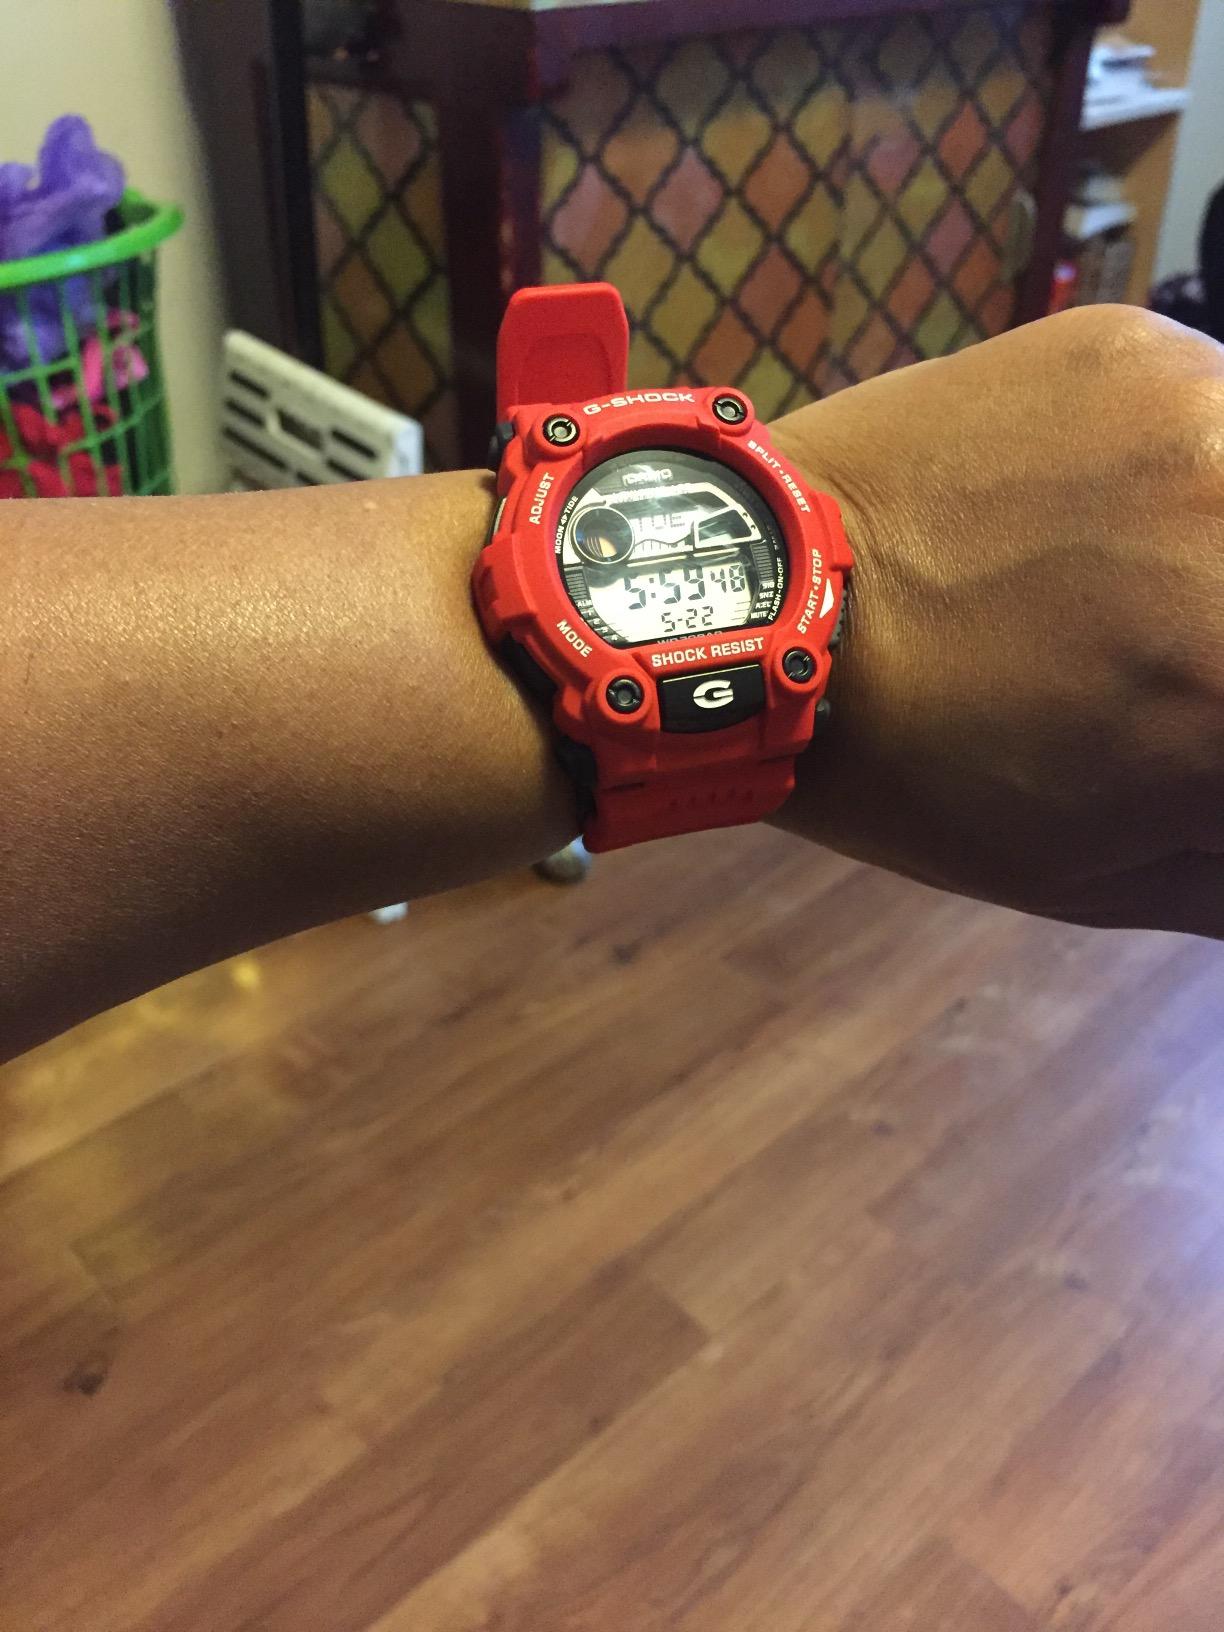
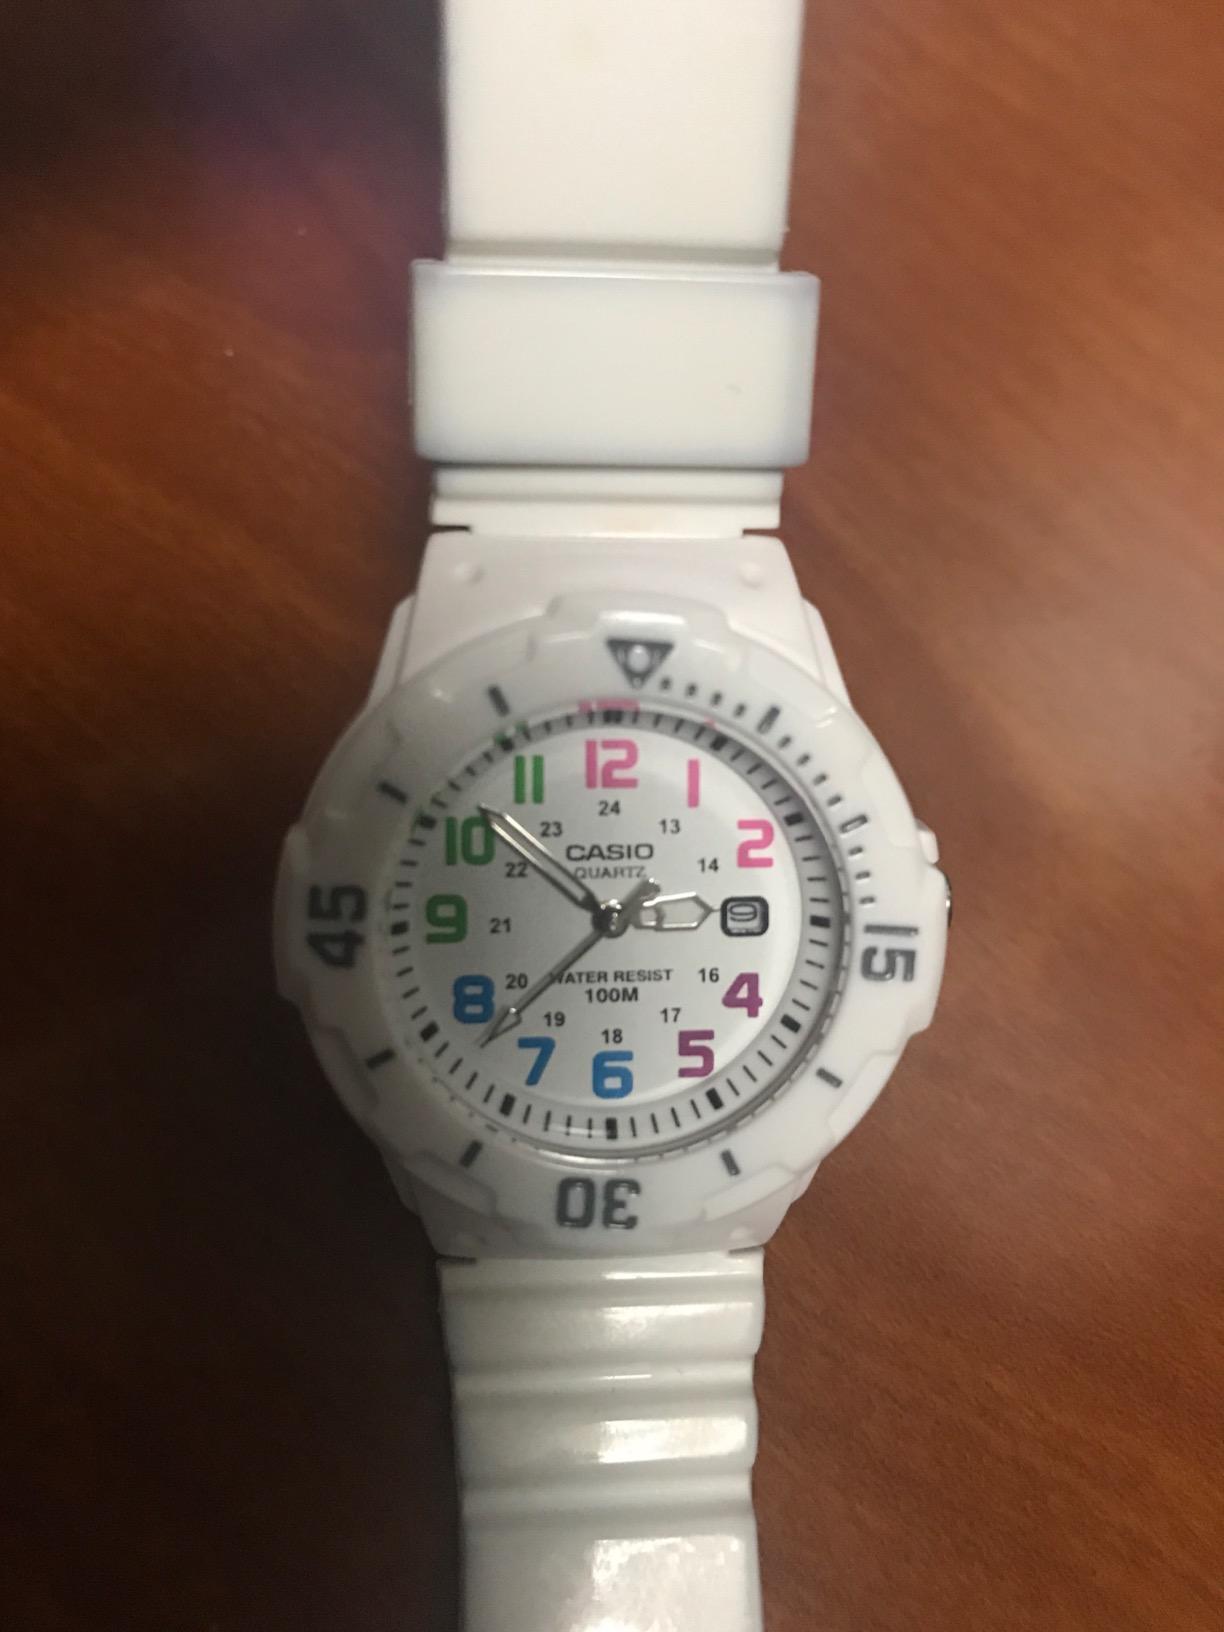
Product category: accessories_watch
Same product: no